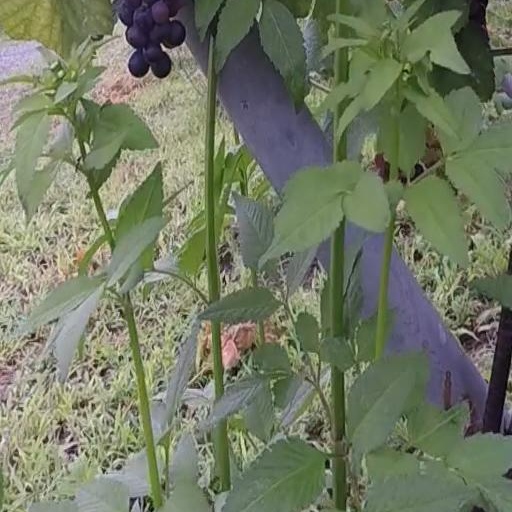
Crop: grape